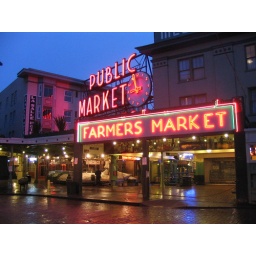
This is the market where they toss the fish around